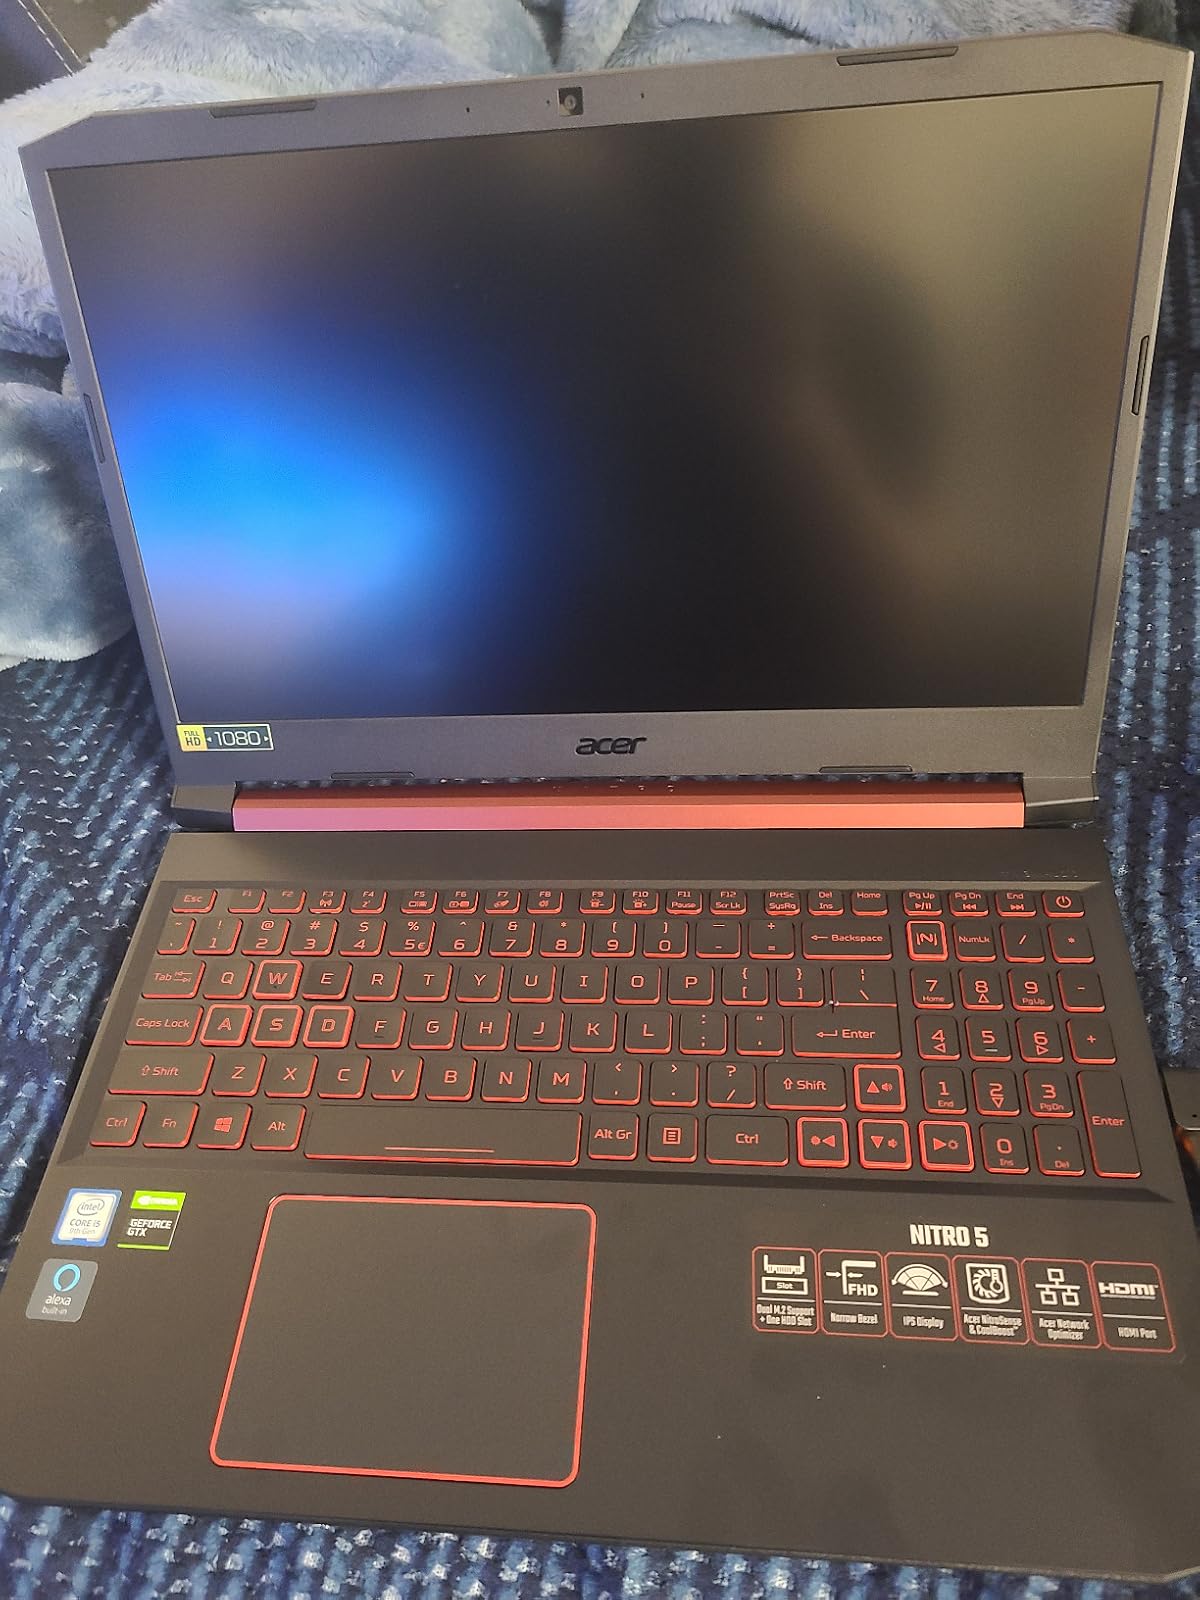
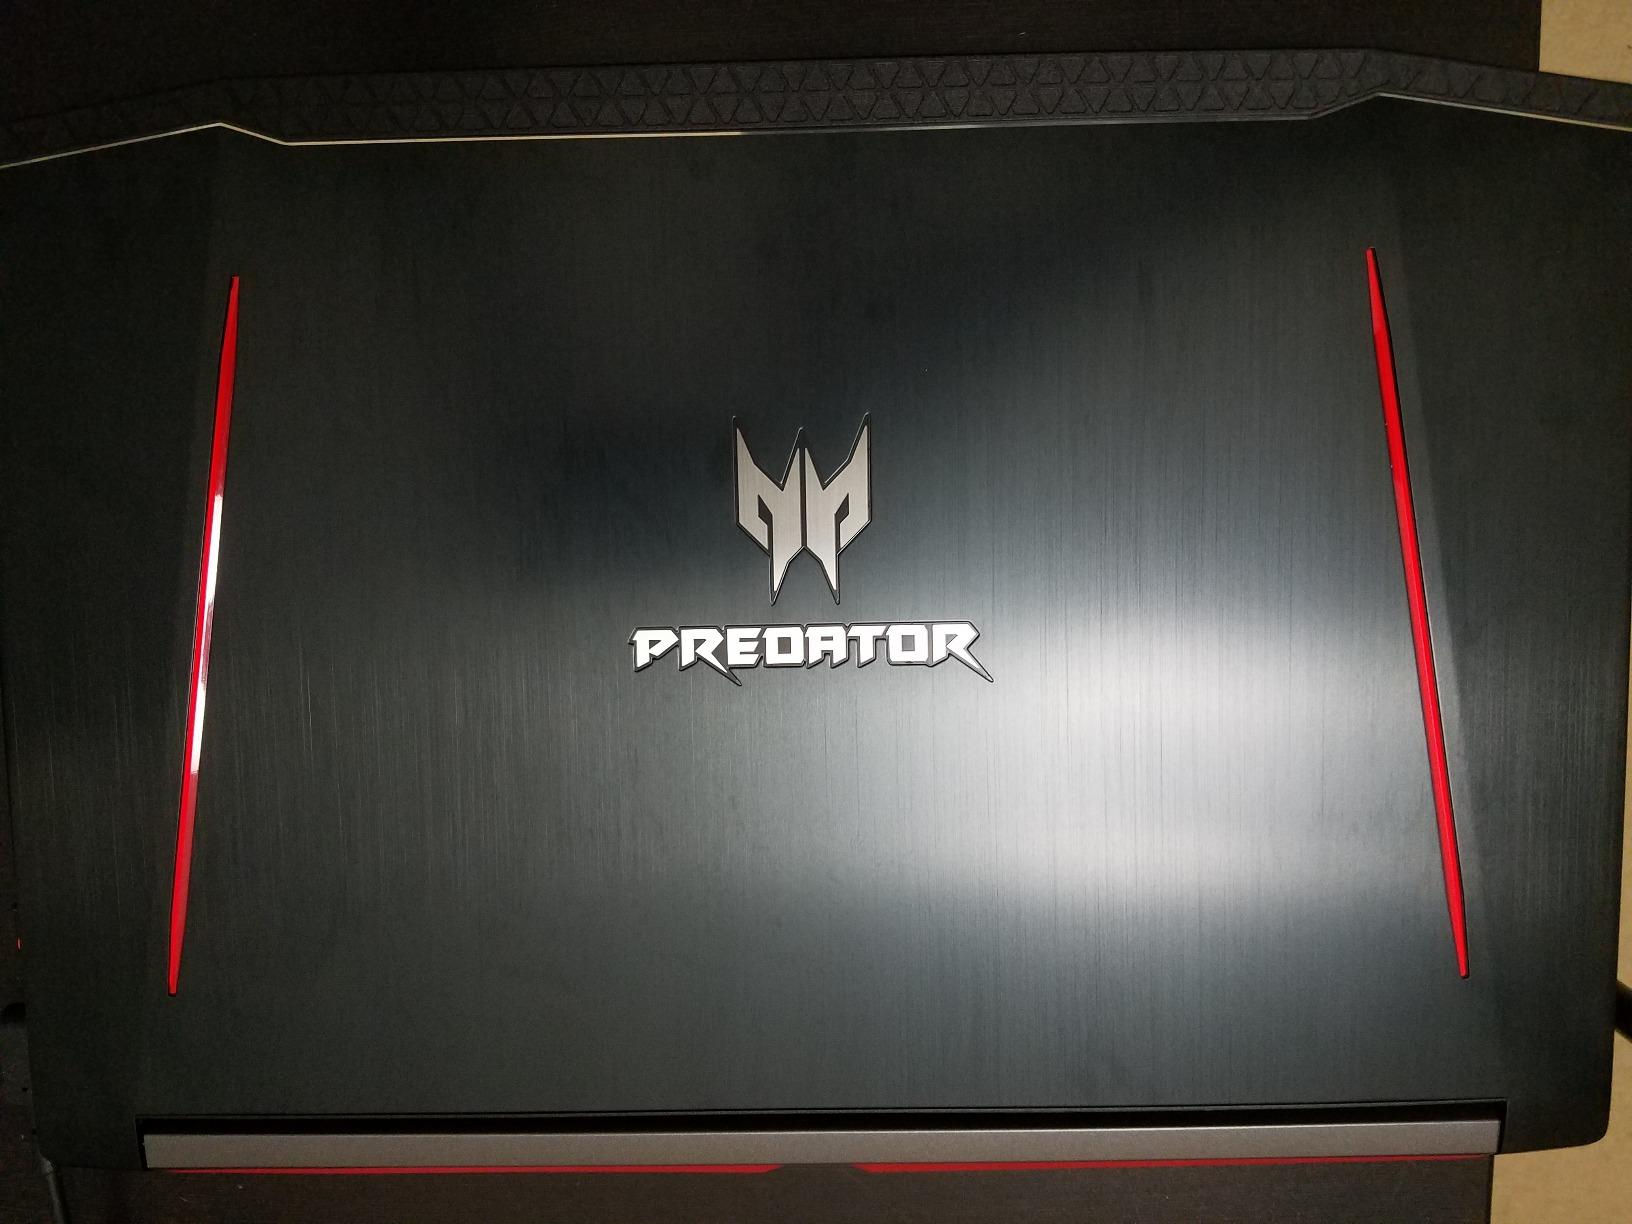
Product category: laptop
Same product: no